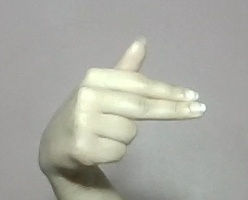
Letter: ghain